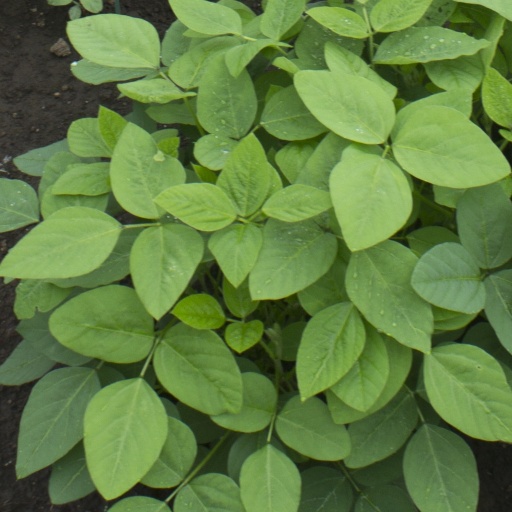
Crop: soybean